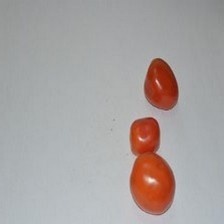
Label: tomato